Kodiak bear

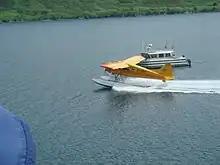
A float plane based in Kodiak takes guests from a wilderness lodge on Raspberry Island for a day of bear viewing.

Early human occupants of the archipelago when the land was locked into the ice age looked to the sea for their sustenance. At that time, Kodiak Natives (Alutiiqs) occasionally hunted bears, using their meat for food, hides for clothing and bedding, and teeth for adornment. Traditional stories often revolved around the similarity between bears and humans, and the mystical nature of bears because of their proximity to the spirit world.